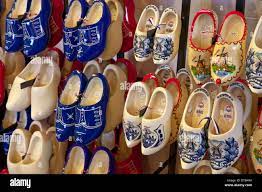
Label: Clog